Arndilly House

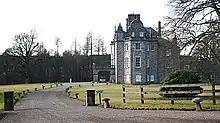
Arndilly House in 2008

Arndilly House is a 1770 house in Banffshire, Scotland, in the parish of Boharm. It lies between the River Spey and Ben Aigan.